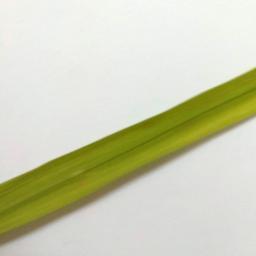
Label: Rice___Healthy